Máscara Año 2000 Jr.

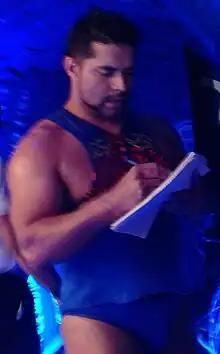
Máscara Año 2000 Jr. in 2012

Ángel Omar Reyes Franco (born 16 January 1977) is a Mexican "luchador", or professional wrestler, better known as Máscara Año 2000 Jr. He is working for Lucha Libre AAA World Wide (AAA), and International Wrestling Revolution Group (IWRG). Máscara Año 2000 Jr. originally worked under a mask and his real name was not a matter of public record, until he lost his mask in a match in August 2012. His father Jesús Reyes González wrestled under the ring name Máscara Año 2000.